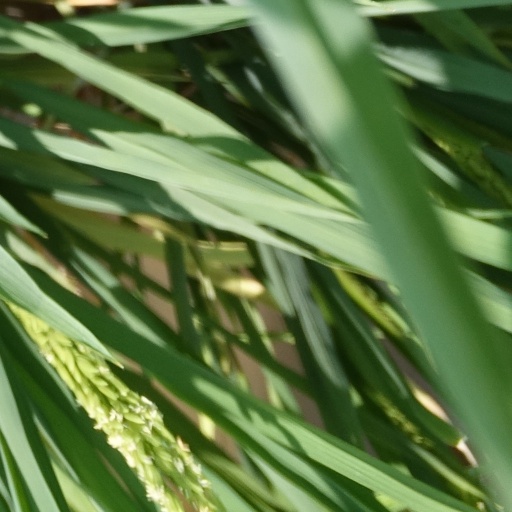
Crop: rice